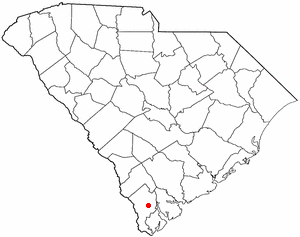
La ville de Ridgeland est le siège du comté de Jasper, situé en Caroline du Sud, aux États-Unis.